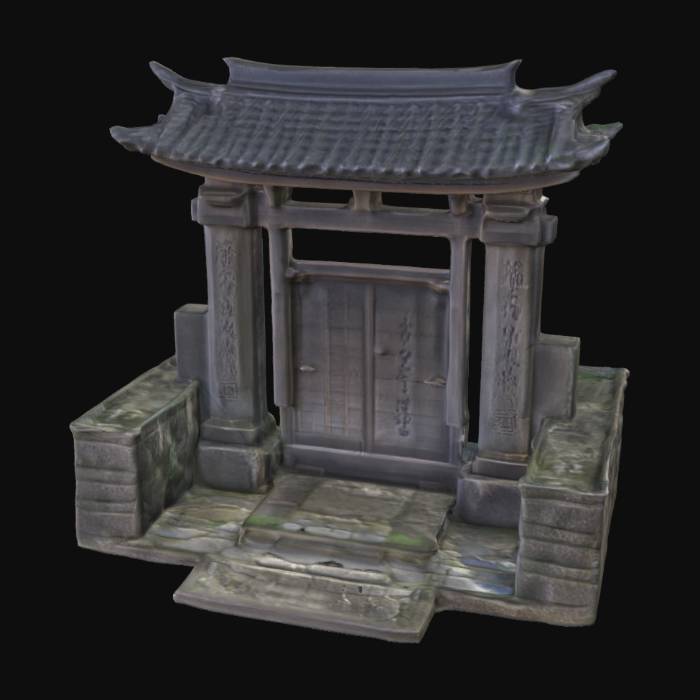
미적 점수 (1~10점): 7